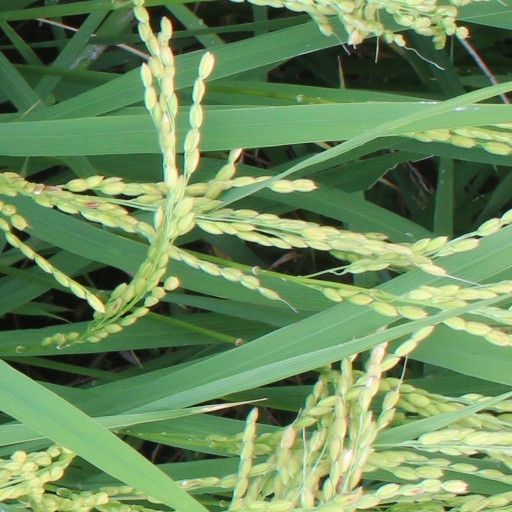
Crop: rice